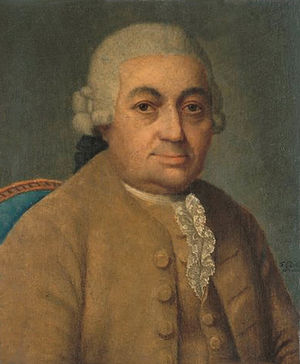
Klassicisme (musik) / Musikalsk udvikling i tidlig klassicisme (1750-1770)
Klassicismen er en epoke indenfor europæisk musik, som strækker sig omtrent fra 1750 til 1830. Klassicismens begyndelse går nogenlunde parallelt med slutningen på den galante stil, og den sidste del af klassicismen er en glidende overgang til romantikken. Epoken inddeles i tre perioder: Overgangen fra den galante stil, den dominerende klassicistiske periode og overgangen til romantikken.